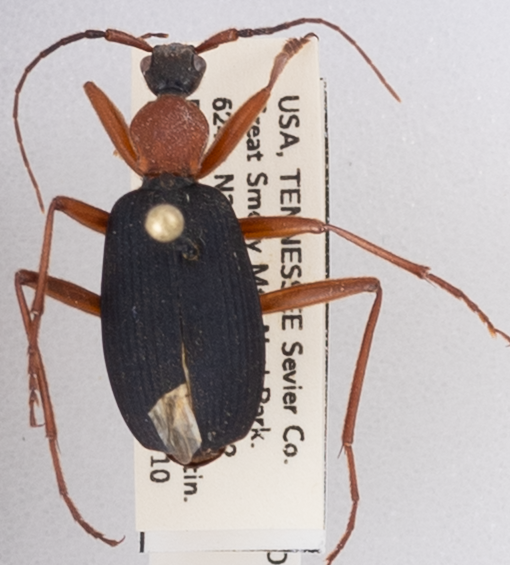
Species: Galerita bicolor
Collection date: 2018-07-10
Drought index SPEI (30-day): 0.334
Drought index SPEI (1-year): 0.184
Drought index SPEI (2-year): -0.32